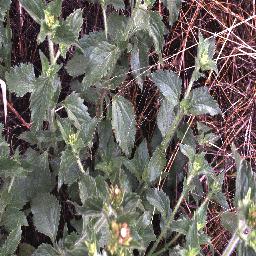
Label: siam_weed